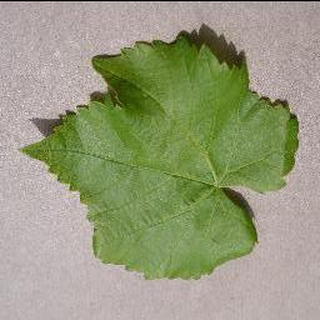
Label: healthy_grape